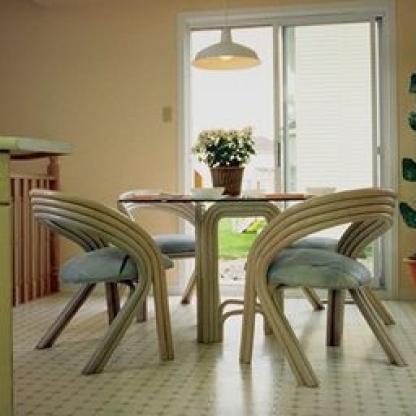
Scene: Indoor